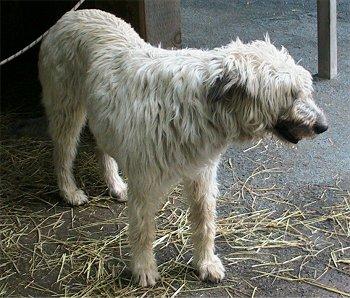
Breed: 224-n000039-Irish_wolfhound